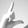
ASL letter: L